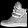
Label: Sneaker